FairChild

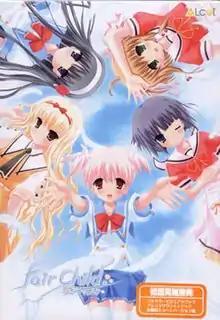
"FairChild" official visual novel cover

is a romance visual novel released in Japan, developed and published by ALcot. ALcot has also produced such visual novels as My Girlfriend is the President, and Clover Heart's. The game was officially released on December 14, 2007, playable on Windows as a DVD ROM. The gameplay of "FairChild" offers branching plot lines and a multi choice navigation, where multiple paths and endings are available for completion. The game consists of six chapters, the first being the prologue chapter, and the rest featuring one of the five heroines. "FairChild" is an 18 prohibited game, due to the sexual content.